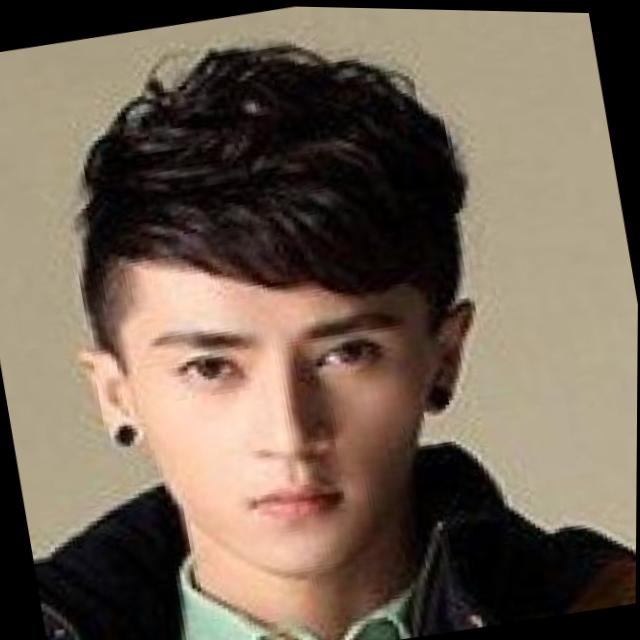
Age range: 13-20